Beat Street

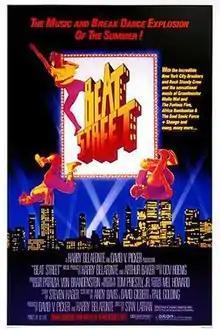
Theatrical release poster

Beat Street is a 1984 American dance drama film featuring New York City hip hop culture of the early 1980s. Set in the South Bronx, the film follows the lives of a pair of brothers and their group of friends, all of whom are devoted to various elements of early hip hop culture, including breakdancing, DJing and graffiti.